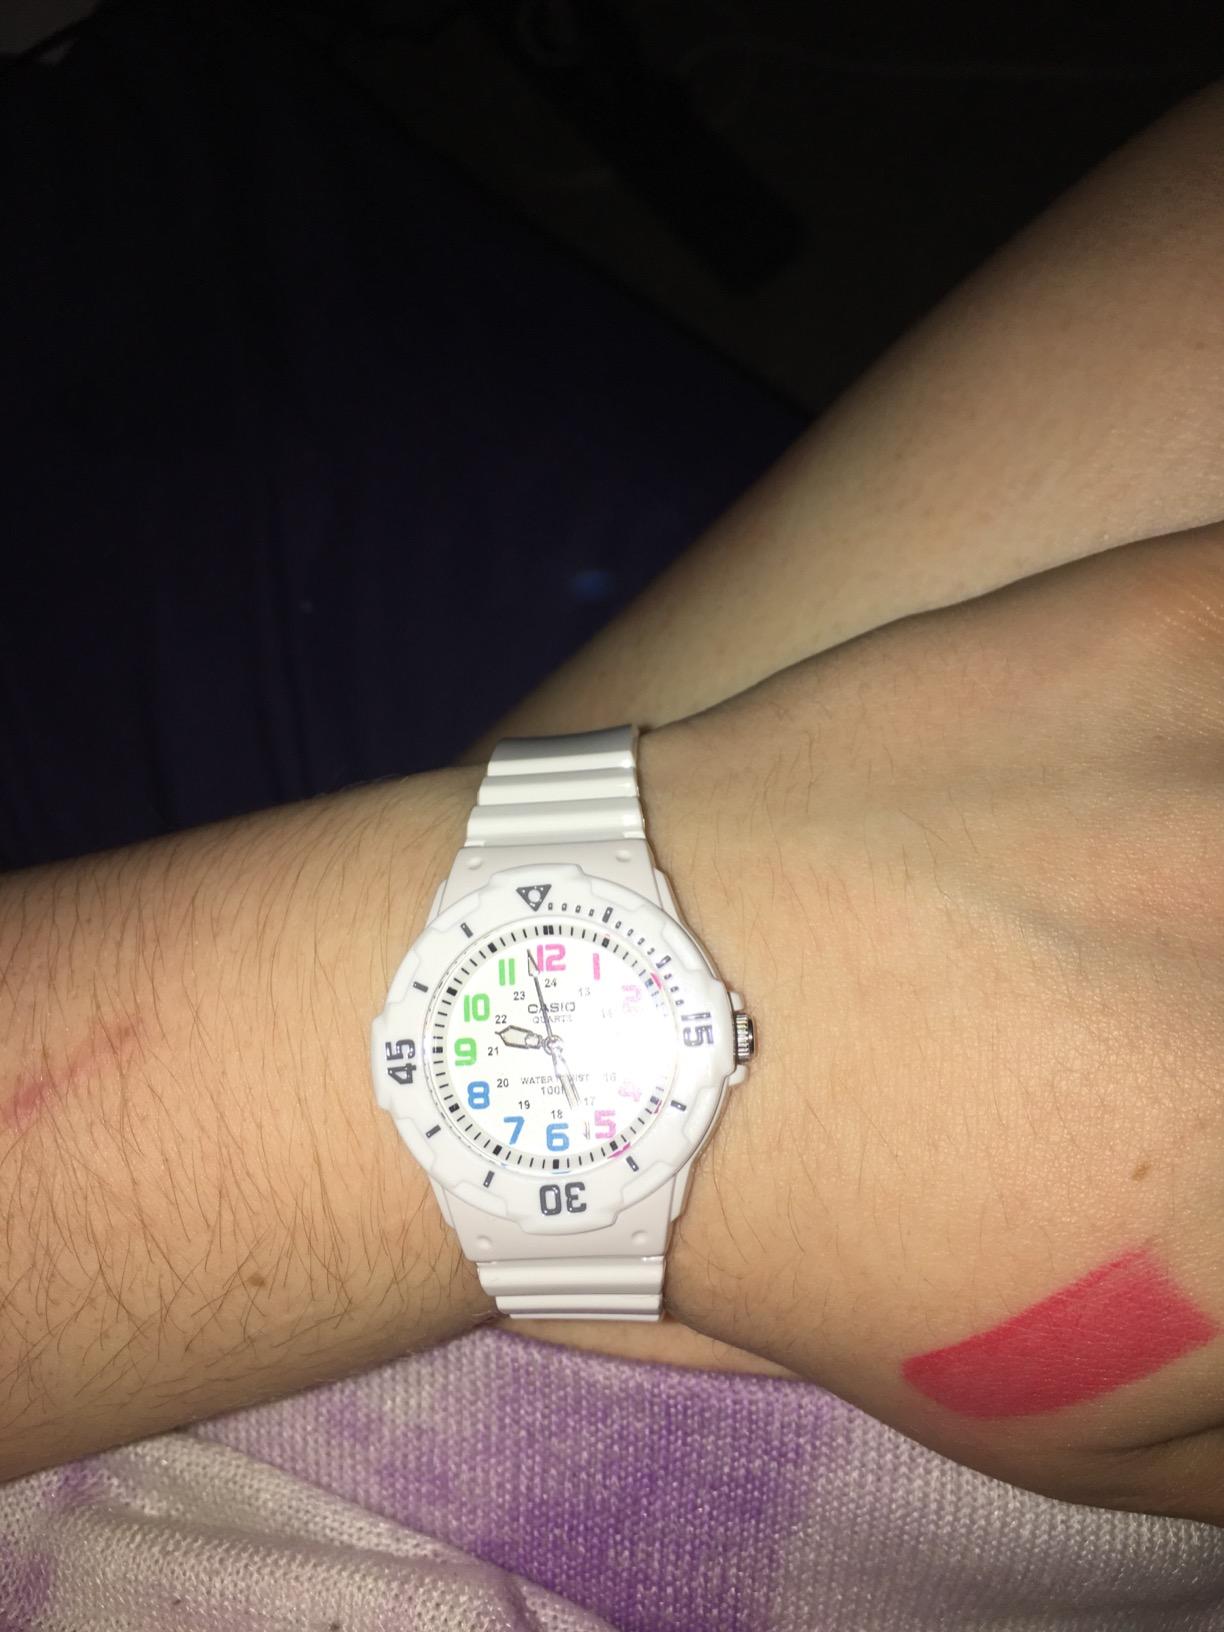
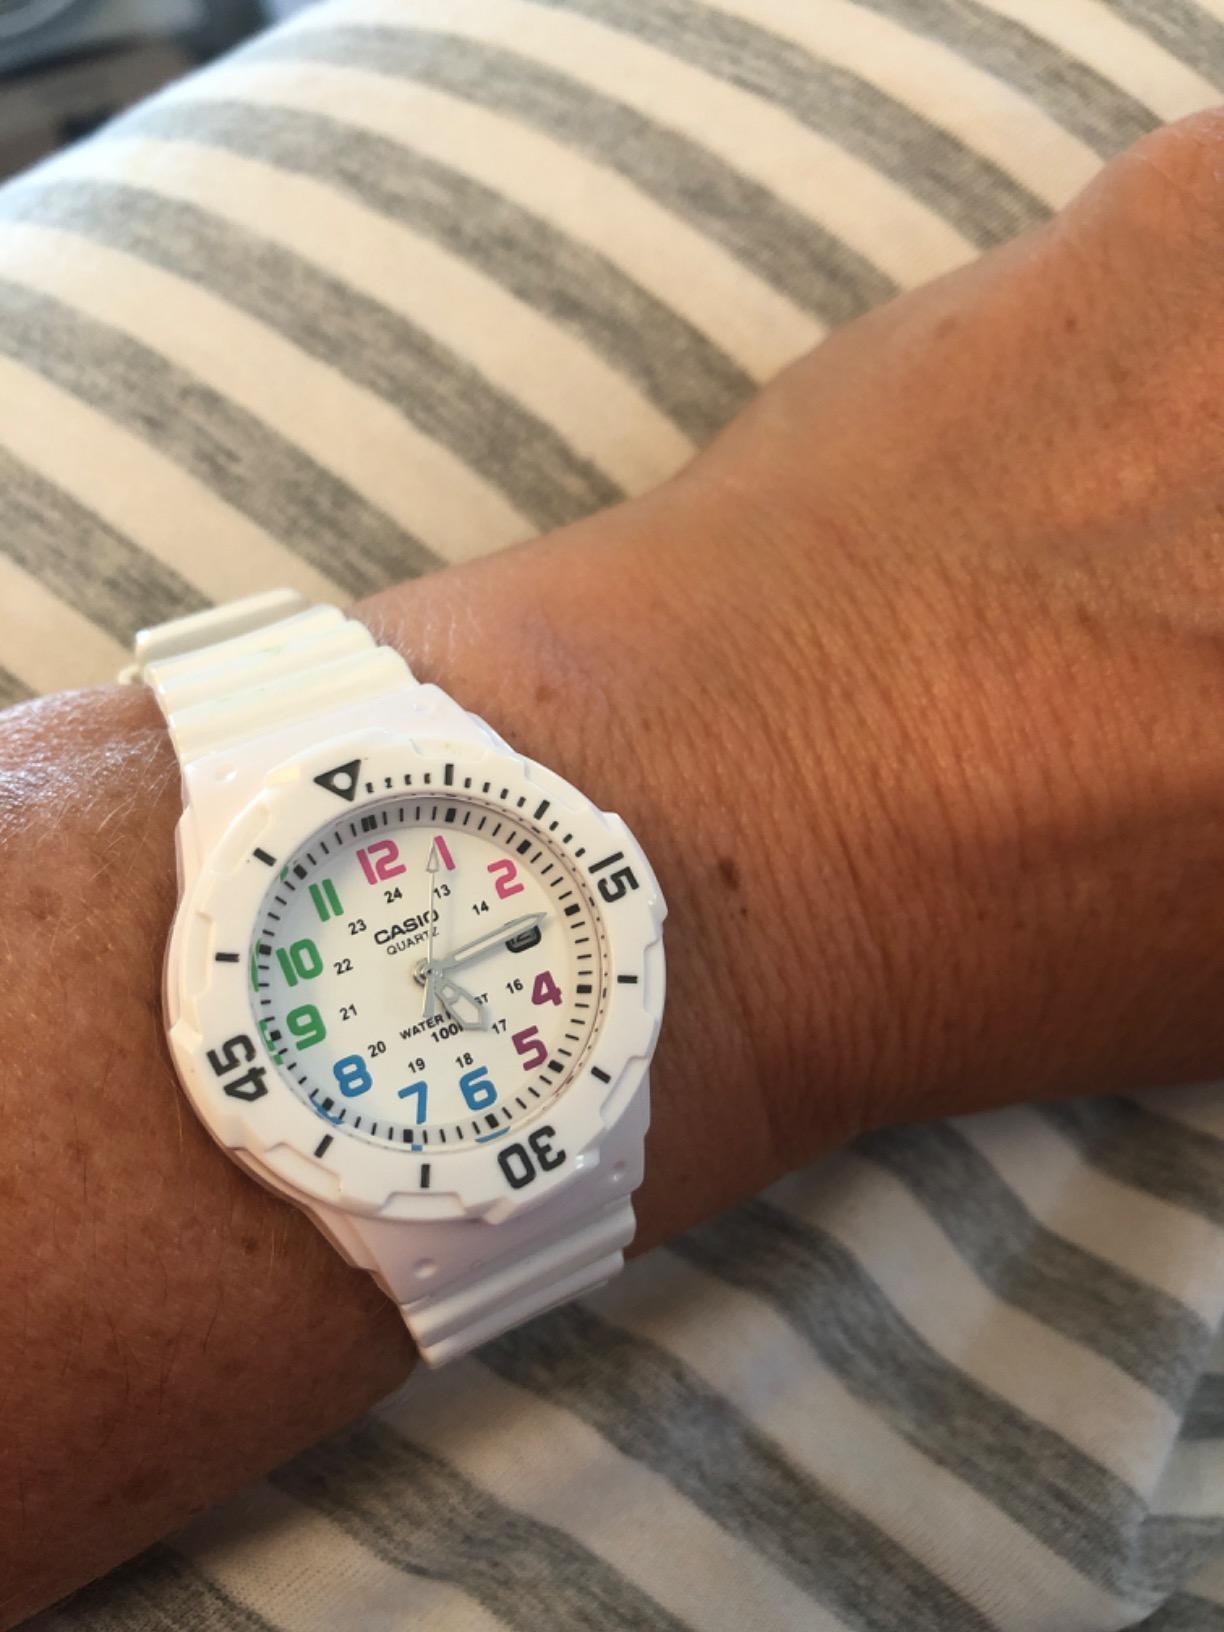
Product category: accessories_watch
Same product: yes